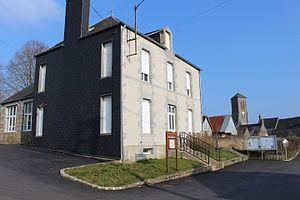
Le Fresne-Poret, Manche
Le Fresne-Poret est une commune française, située dans le département de la Manche en région Normandie, peuplée de 216 habitants.